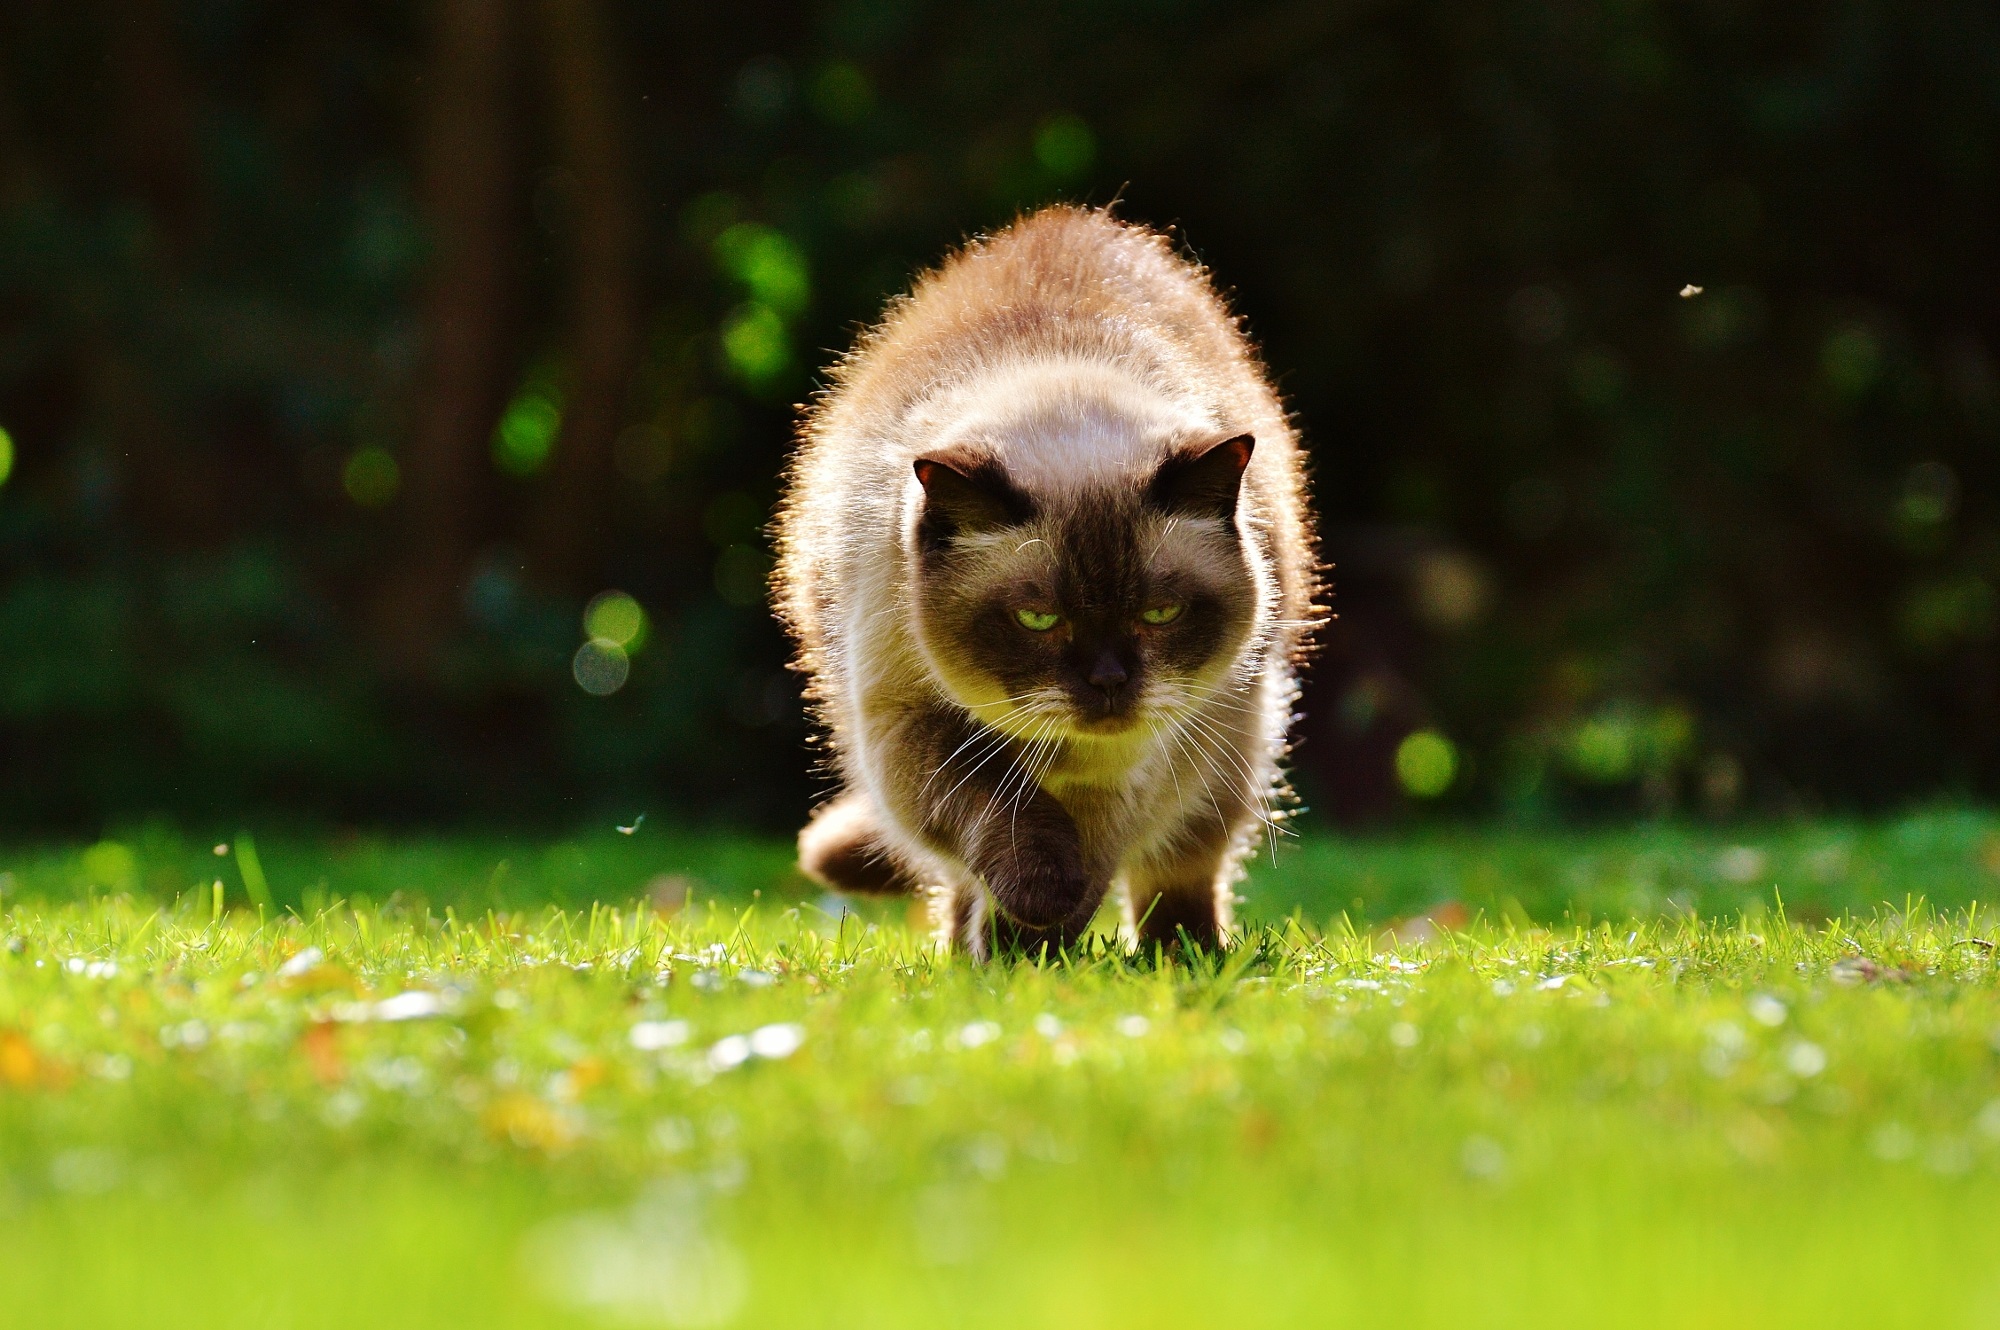
nature, sweet, animal, cute, wildlife, fur, cat, brown, mammal, fauna, blue eye, thoroughbred, whiskers, beige, adidas, lurking, vertebrate, mieze, meerkat, dear, british shorthair